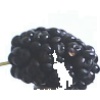
Label: mulberry